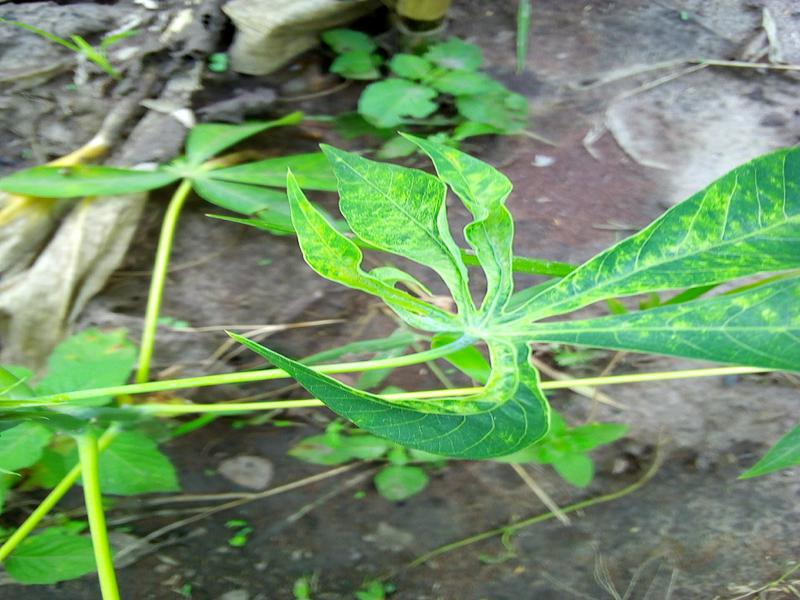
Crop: cassava
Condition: mosaic_disease